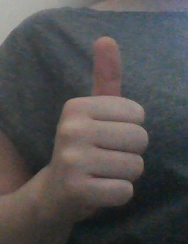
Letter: aleff